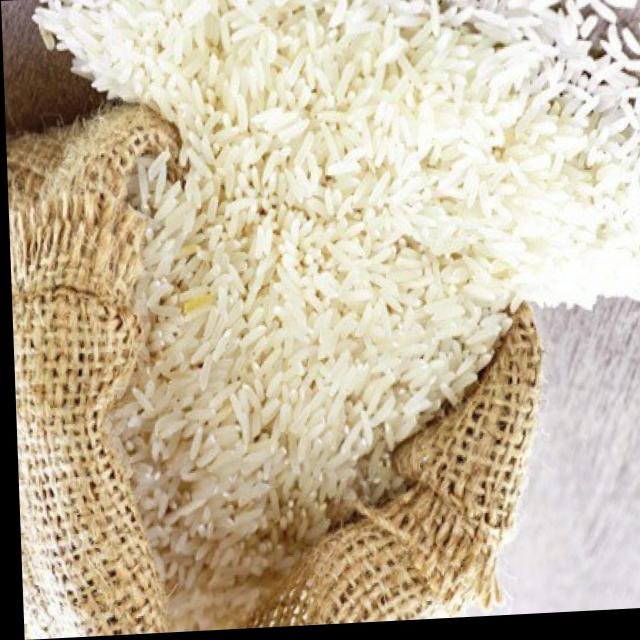
Dish: white_rice